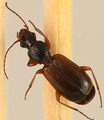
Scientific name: Cymindis neglecta
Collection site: Bartlett Experimental Forest NEON (BART), plot BART_068